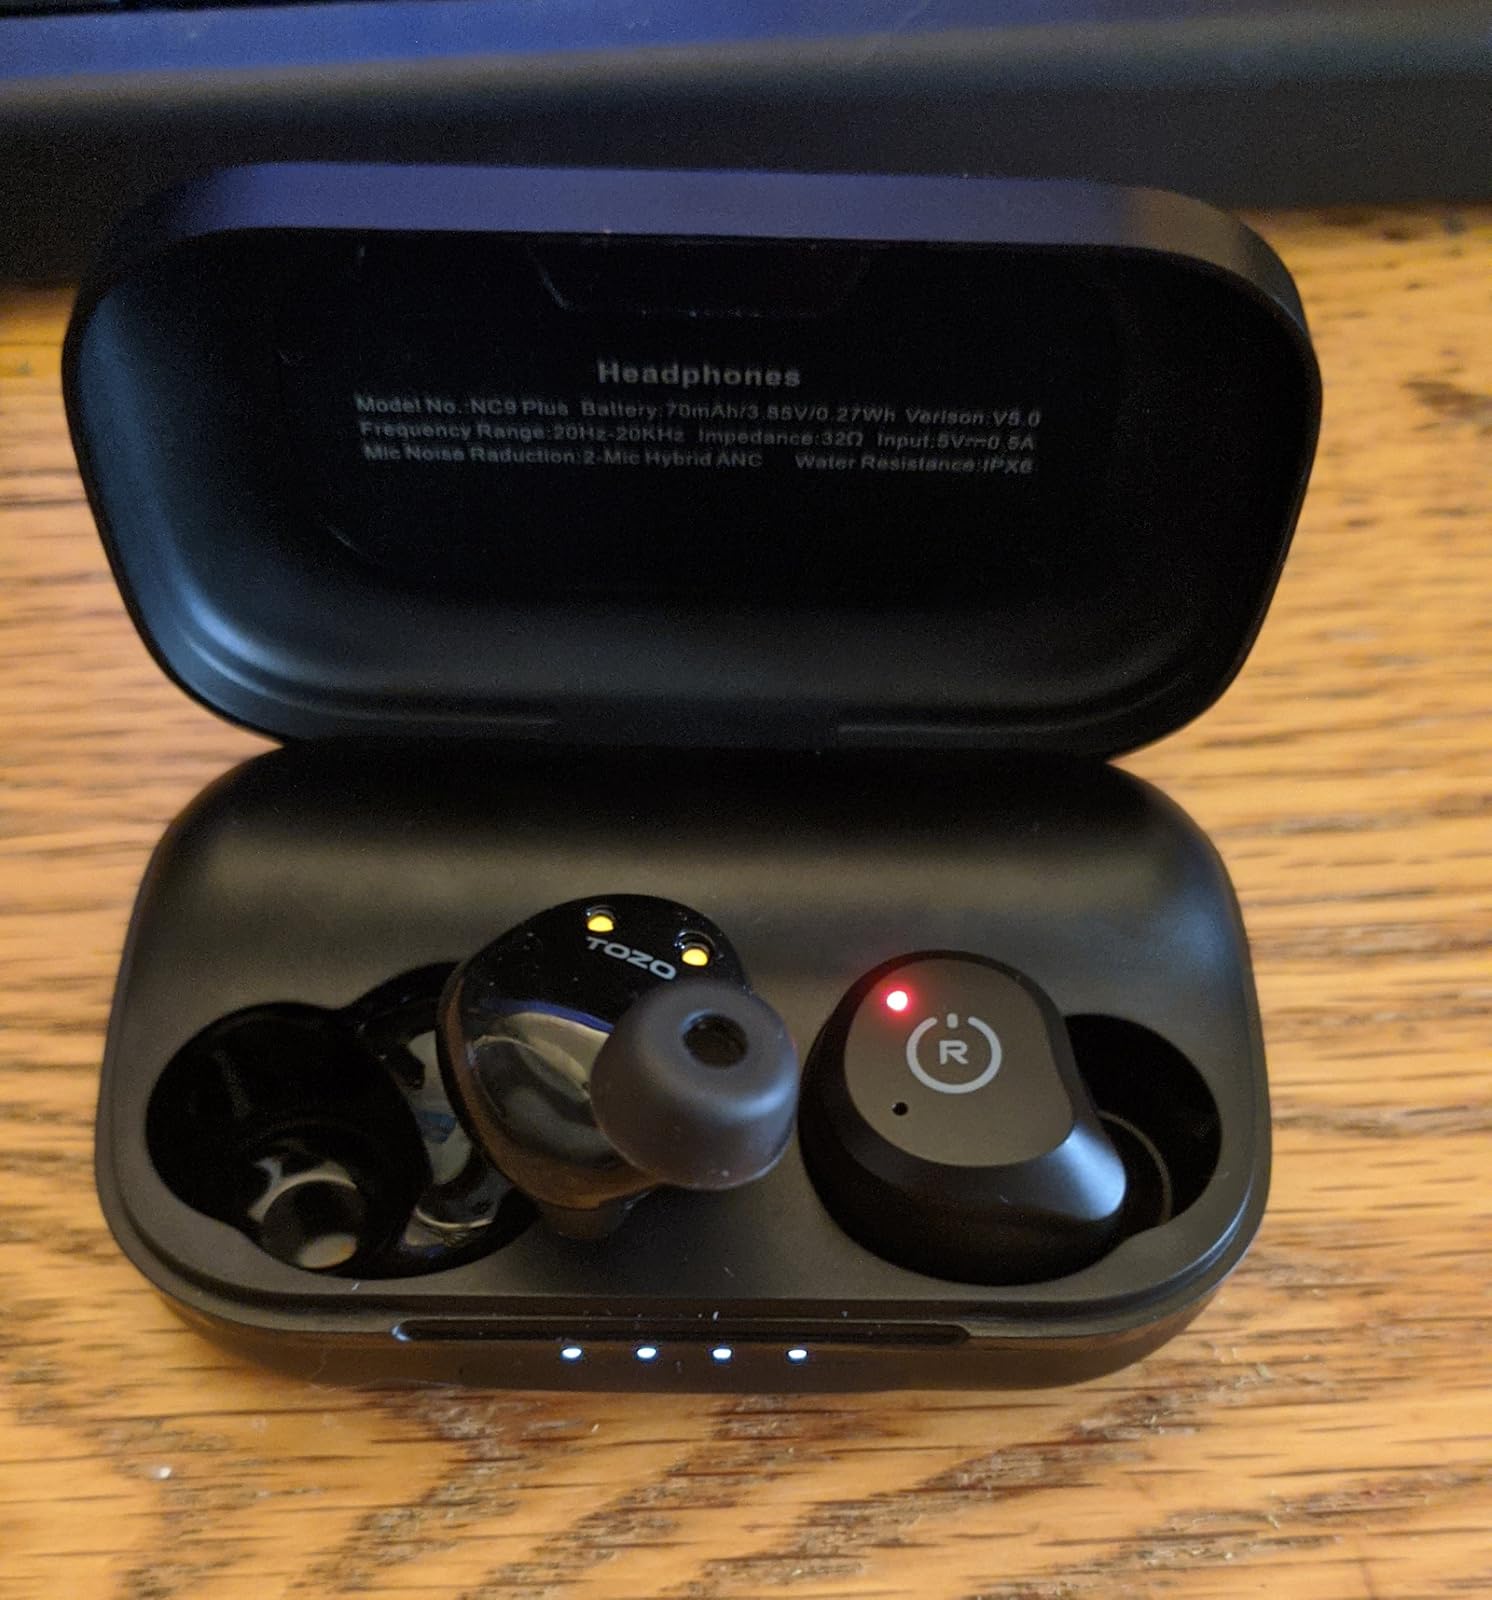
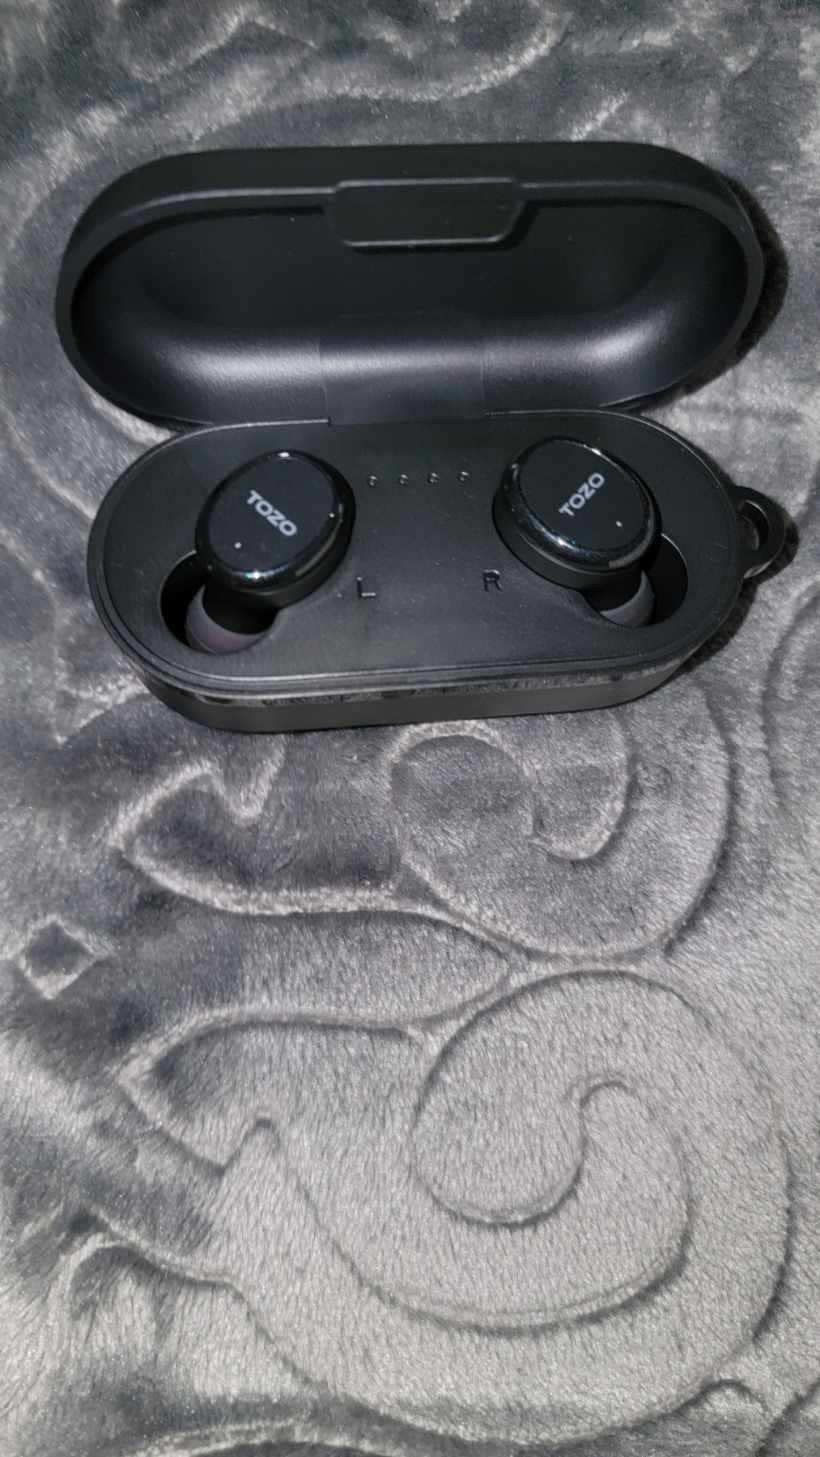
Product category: earbuds
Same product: no